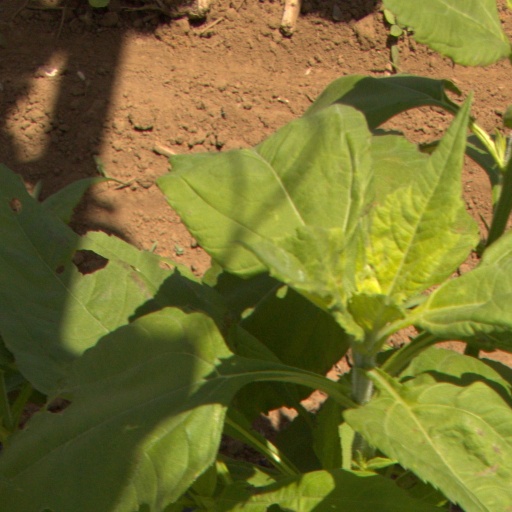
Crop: Jerusalem artichoke